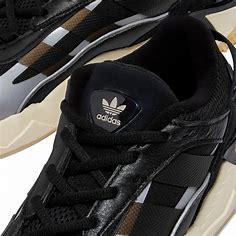
Brand: Adidas
Model: La Ii